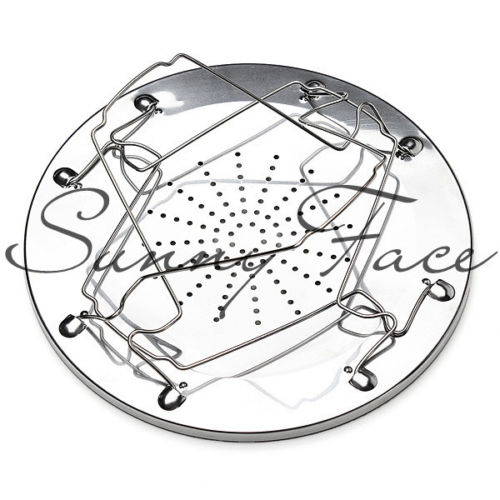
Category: toaster